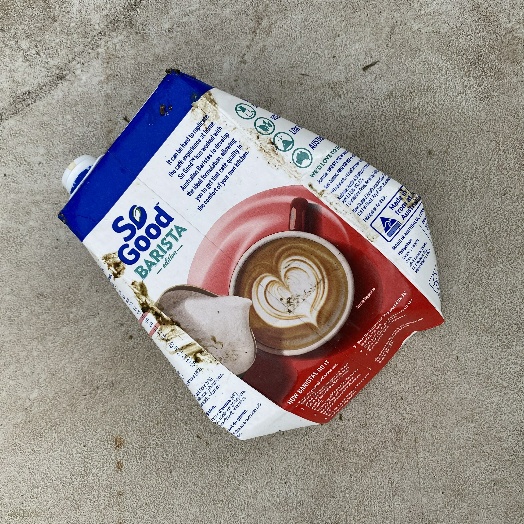
Label: Cardboard